Kraplap

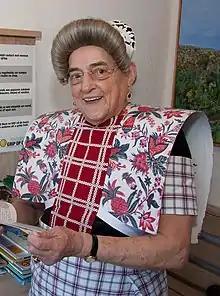
A woman in the Dutch town of Spakenburg wearing an embroidered kraplap over her shoulders

A kraplap is a traditional Dutch breastcloth garment made of stiff, starched cotton which was once worn by women throughout the Netherlands but which has all but disappeared by the early 21st century.